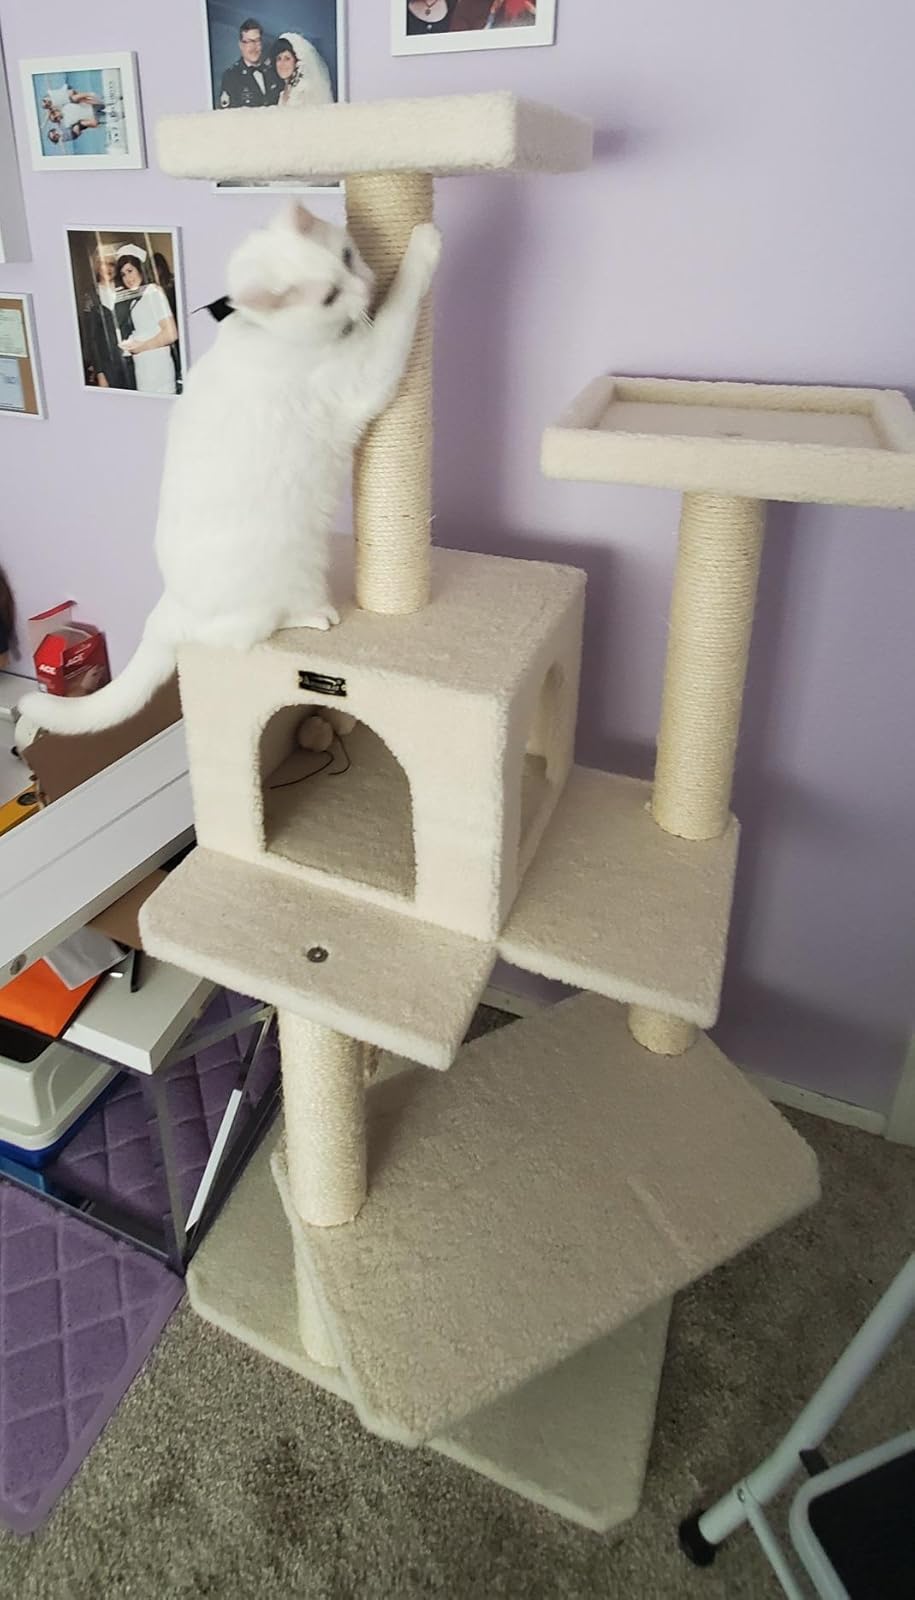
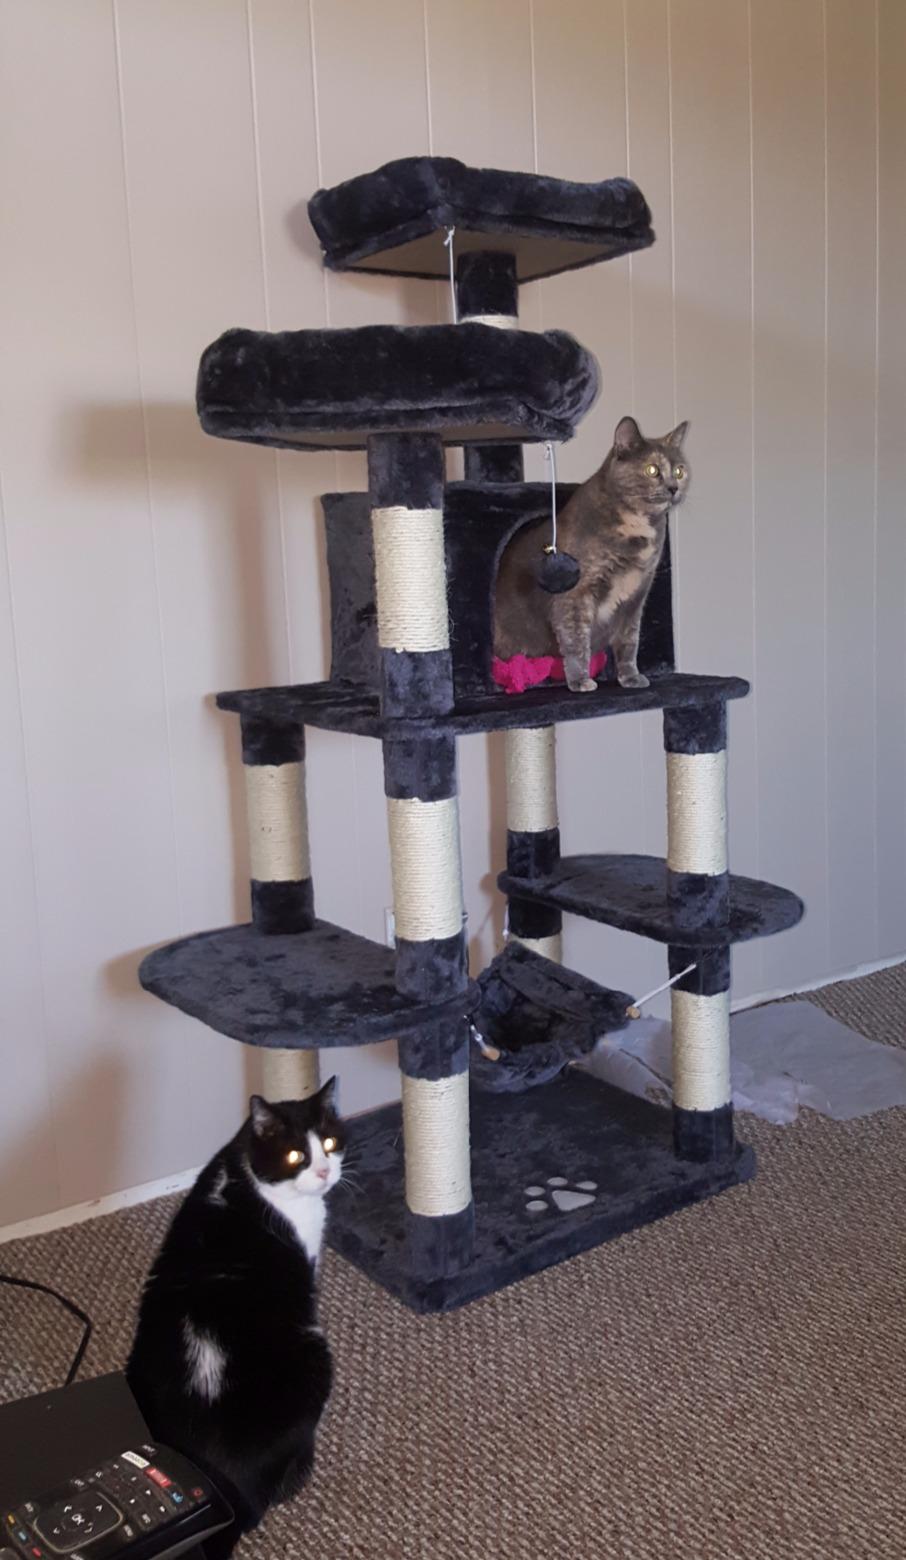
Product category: items_cat tree
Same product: no